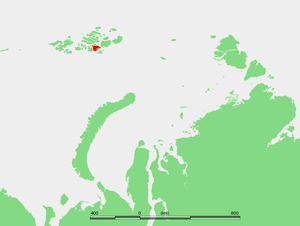
L'île Newcomb est une île de la terre François-Joseph.